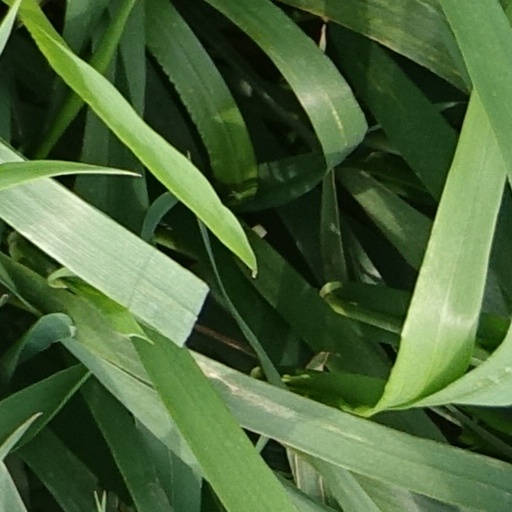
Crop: wheat